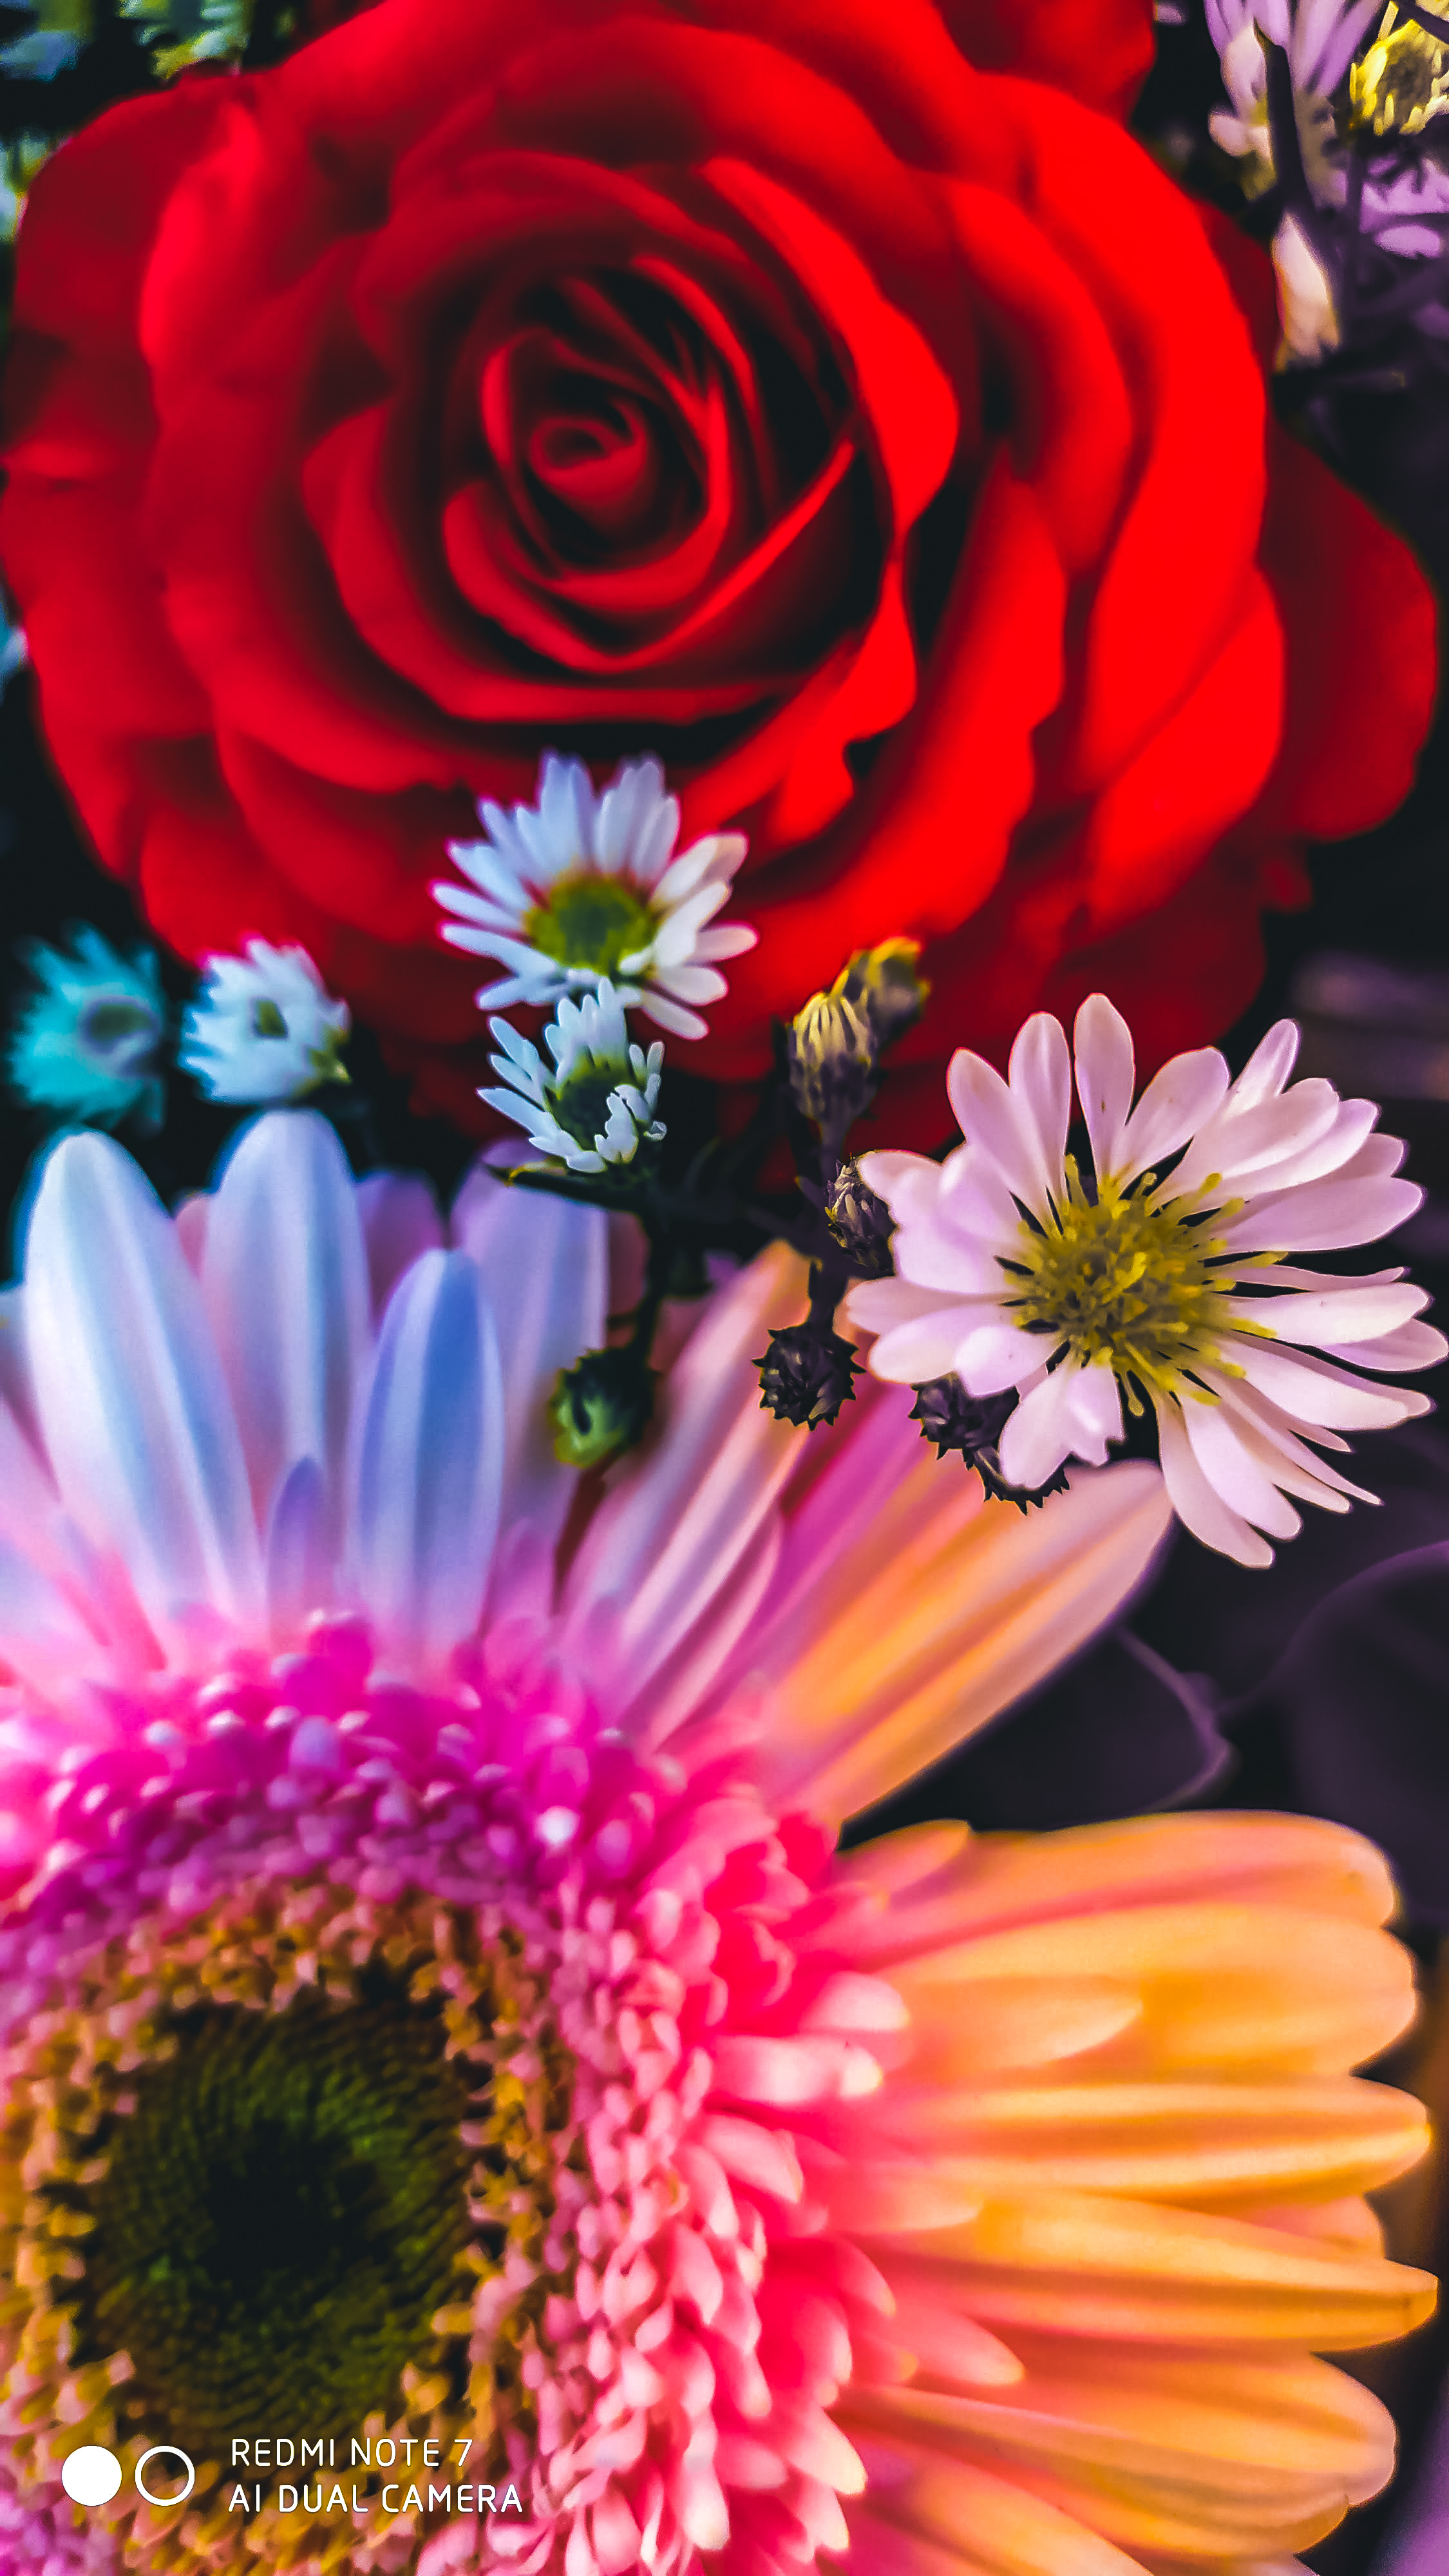
photography, flower, flowering plant, petal, barberton daisy, pink, plant, gerbera, cut flowers, close up, botany, floral design, floristry, annual plant, macro photography, daisy family, wildflower, bouquet, chrysanths, flower arranging, aster, still life, perennial plant, still life photography, pollen